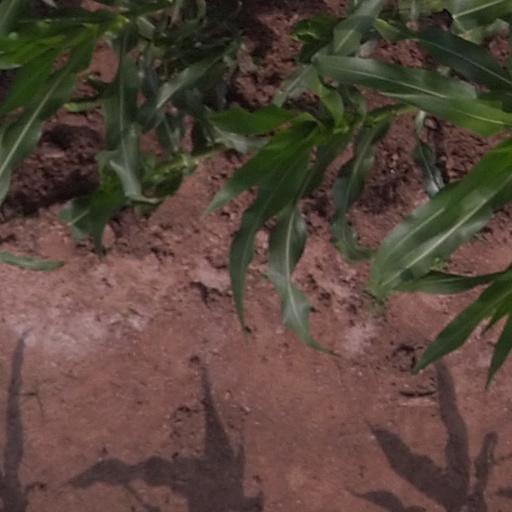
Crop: maize; corn